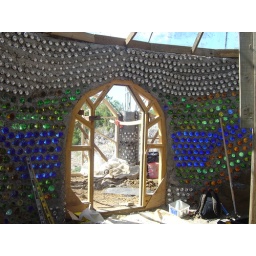
Bottle wall in building 2.